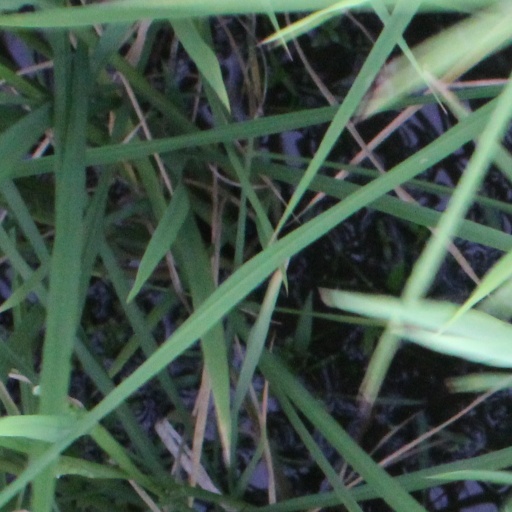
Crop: rice